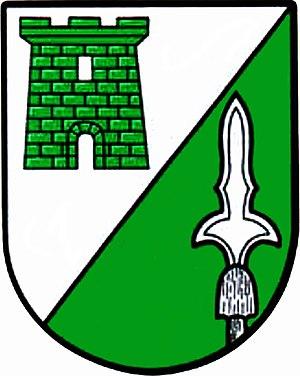
Turnau est une commune ainsi qu'une petite station de ski, situées dans le District de Bruck-Mürzzuschlag dans le nord-est du Land de Styrie en Autriche.